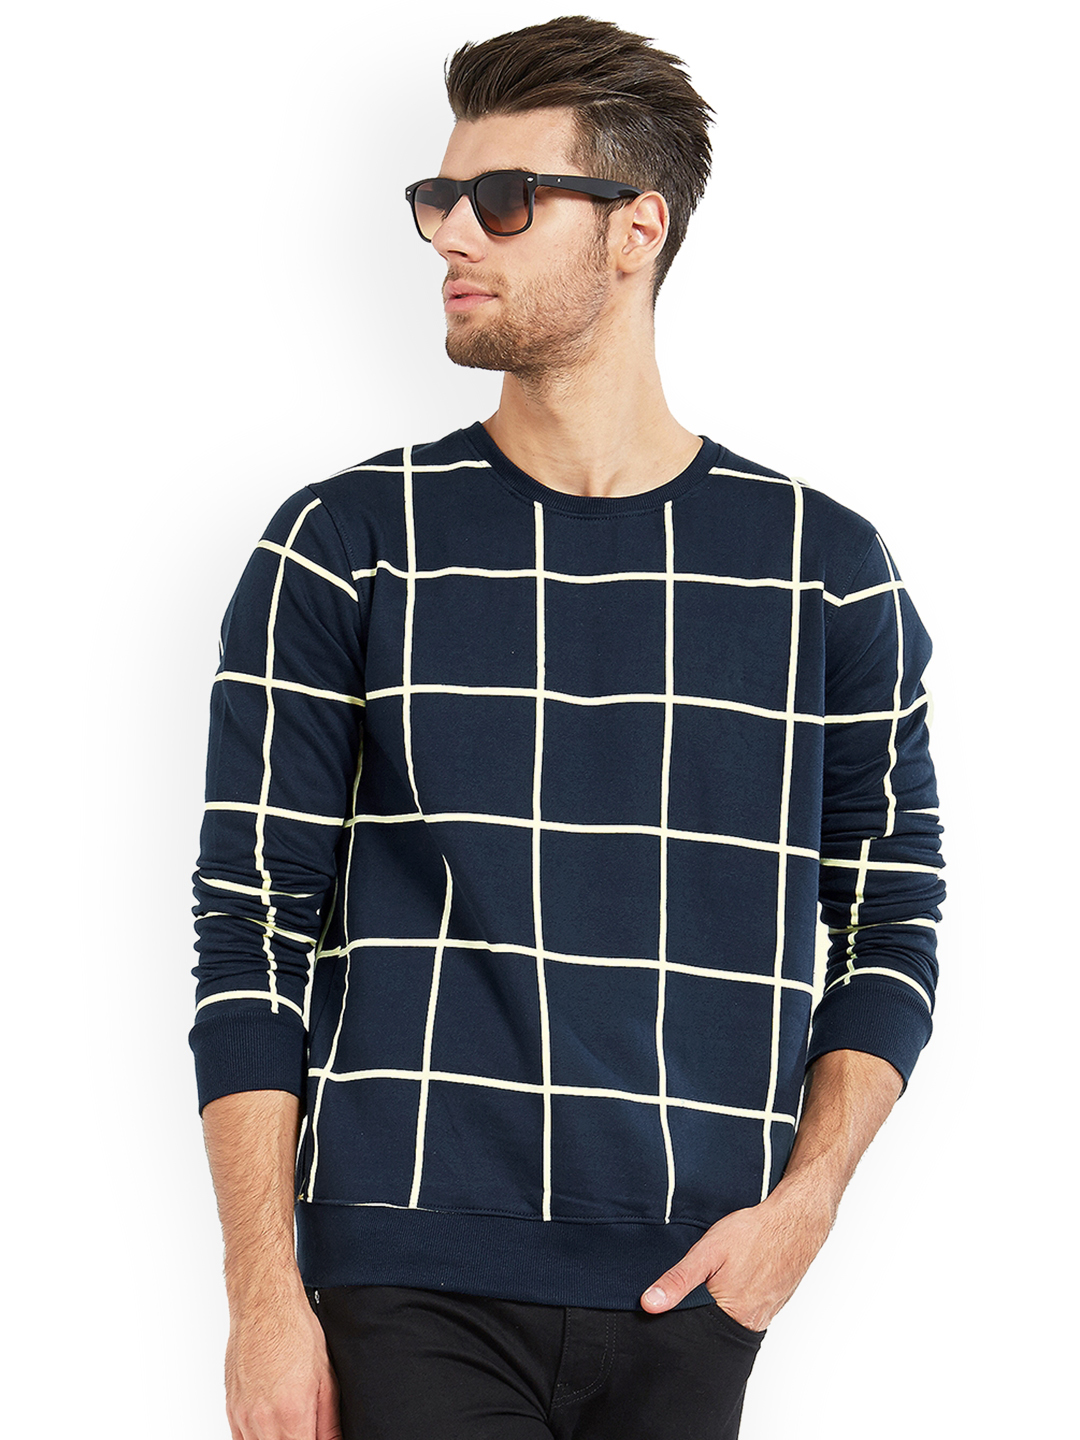
Gender: men